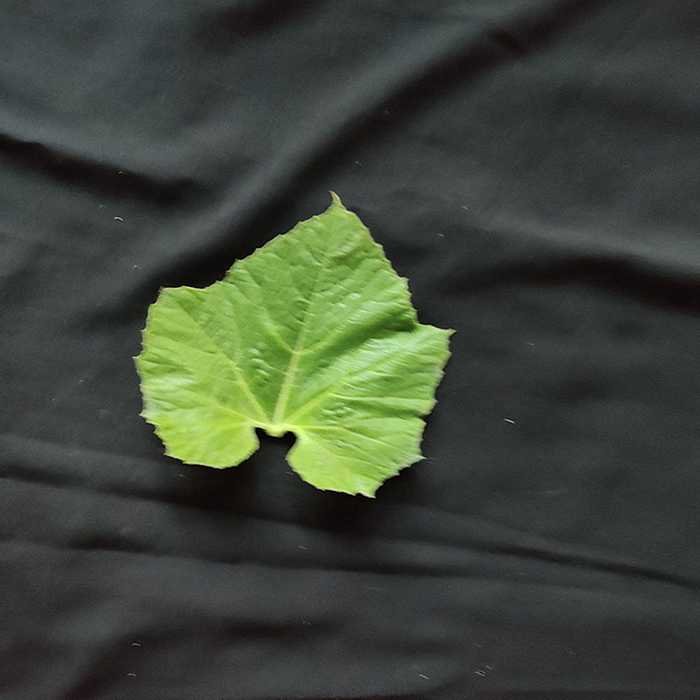
Plant: Bottle gourd
Label: Fresh leaf